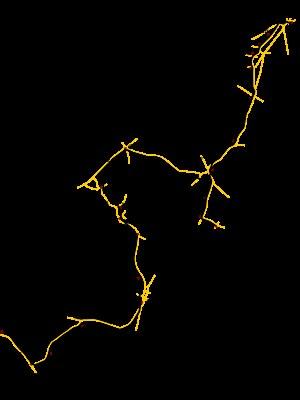
Le Tramway Sud de Seine-et-Marne, surnommé le « Tacot de Barbizon », est un chemin de fer secondaire sur route reliant Melun à Barbizon, via Chailly-en-Bière, et Milly-la-Forêt à Chailly-en-Bière. Il a été mis en service en 1899 et supprimé en 1938. La longueur totale de la ligne est de 34 km, dont 12 pour la portion de Melun à Barbizon et 22 pour la portion de Milly à Chailly. La ligne est presque entièrement située dans le département de Seine-et-Marne, seul le dernier kilomètre, avant Milly-la-Forêt, est situé dans l'ancien département de Seine-et-Oise.